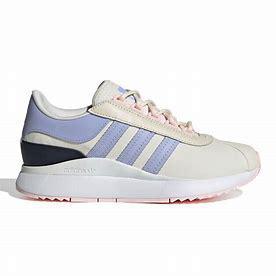
Brand: Adidas
Model: SL Andridge